Carden-Baynes Bee

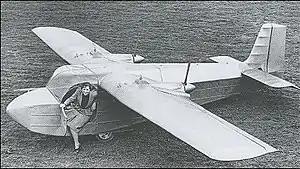

The Carden-Baynes Bee was a 1930s British two-seat aircraft, with twin engines in pusher configuration buried in the wings. The wings rotated for storage. Financial problems limited the Bee to a single flight.